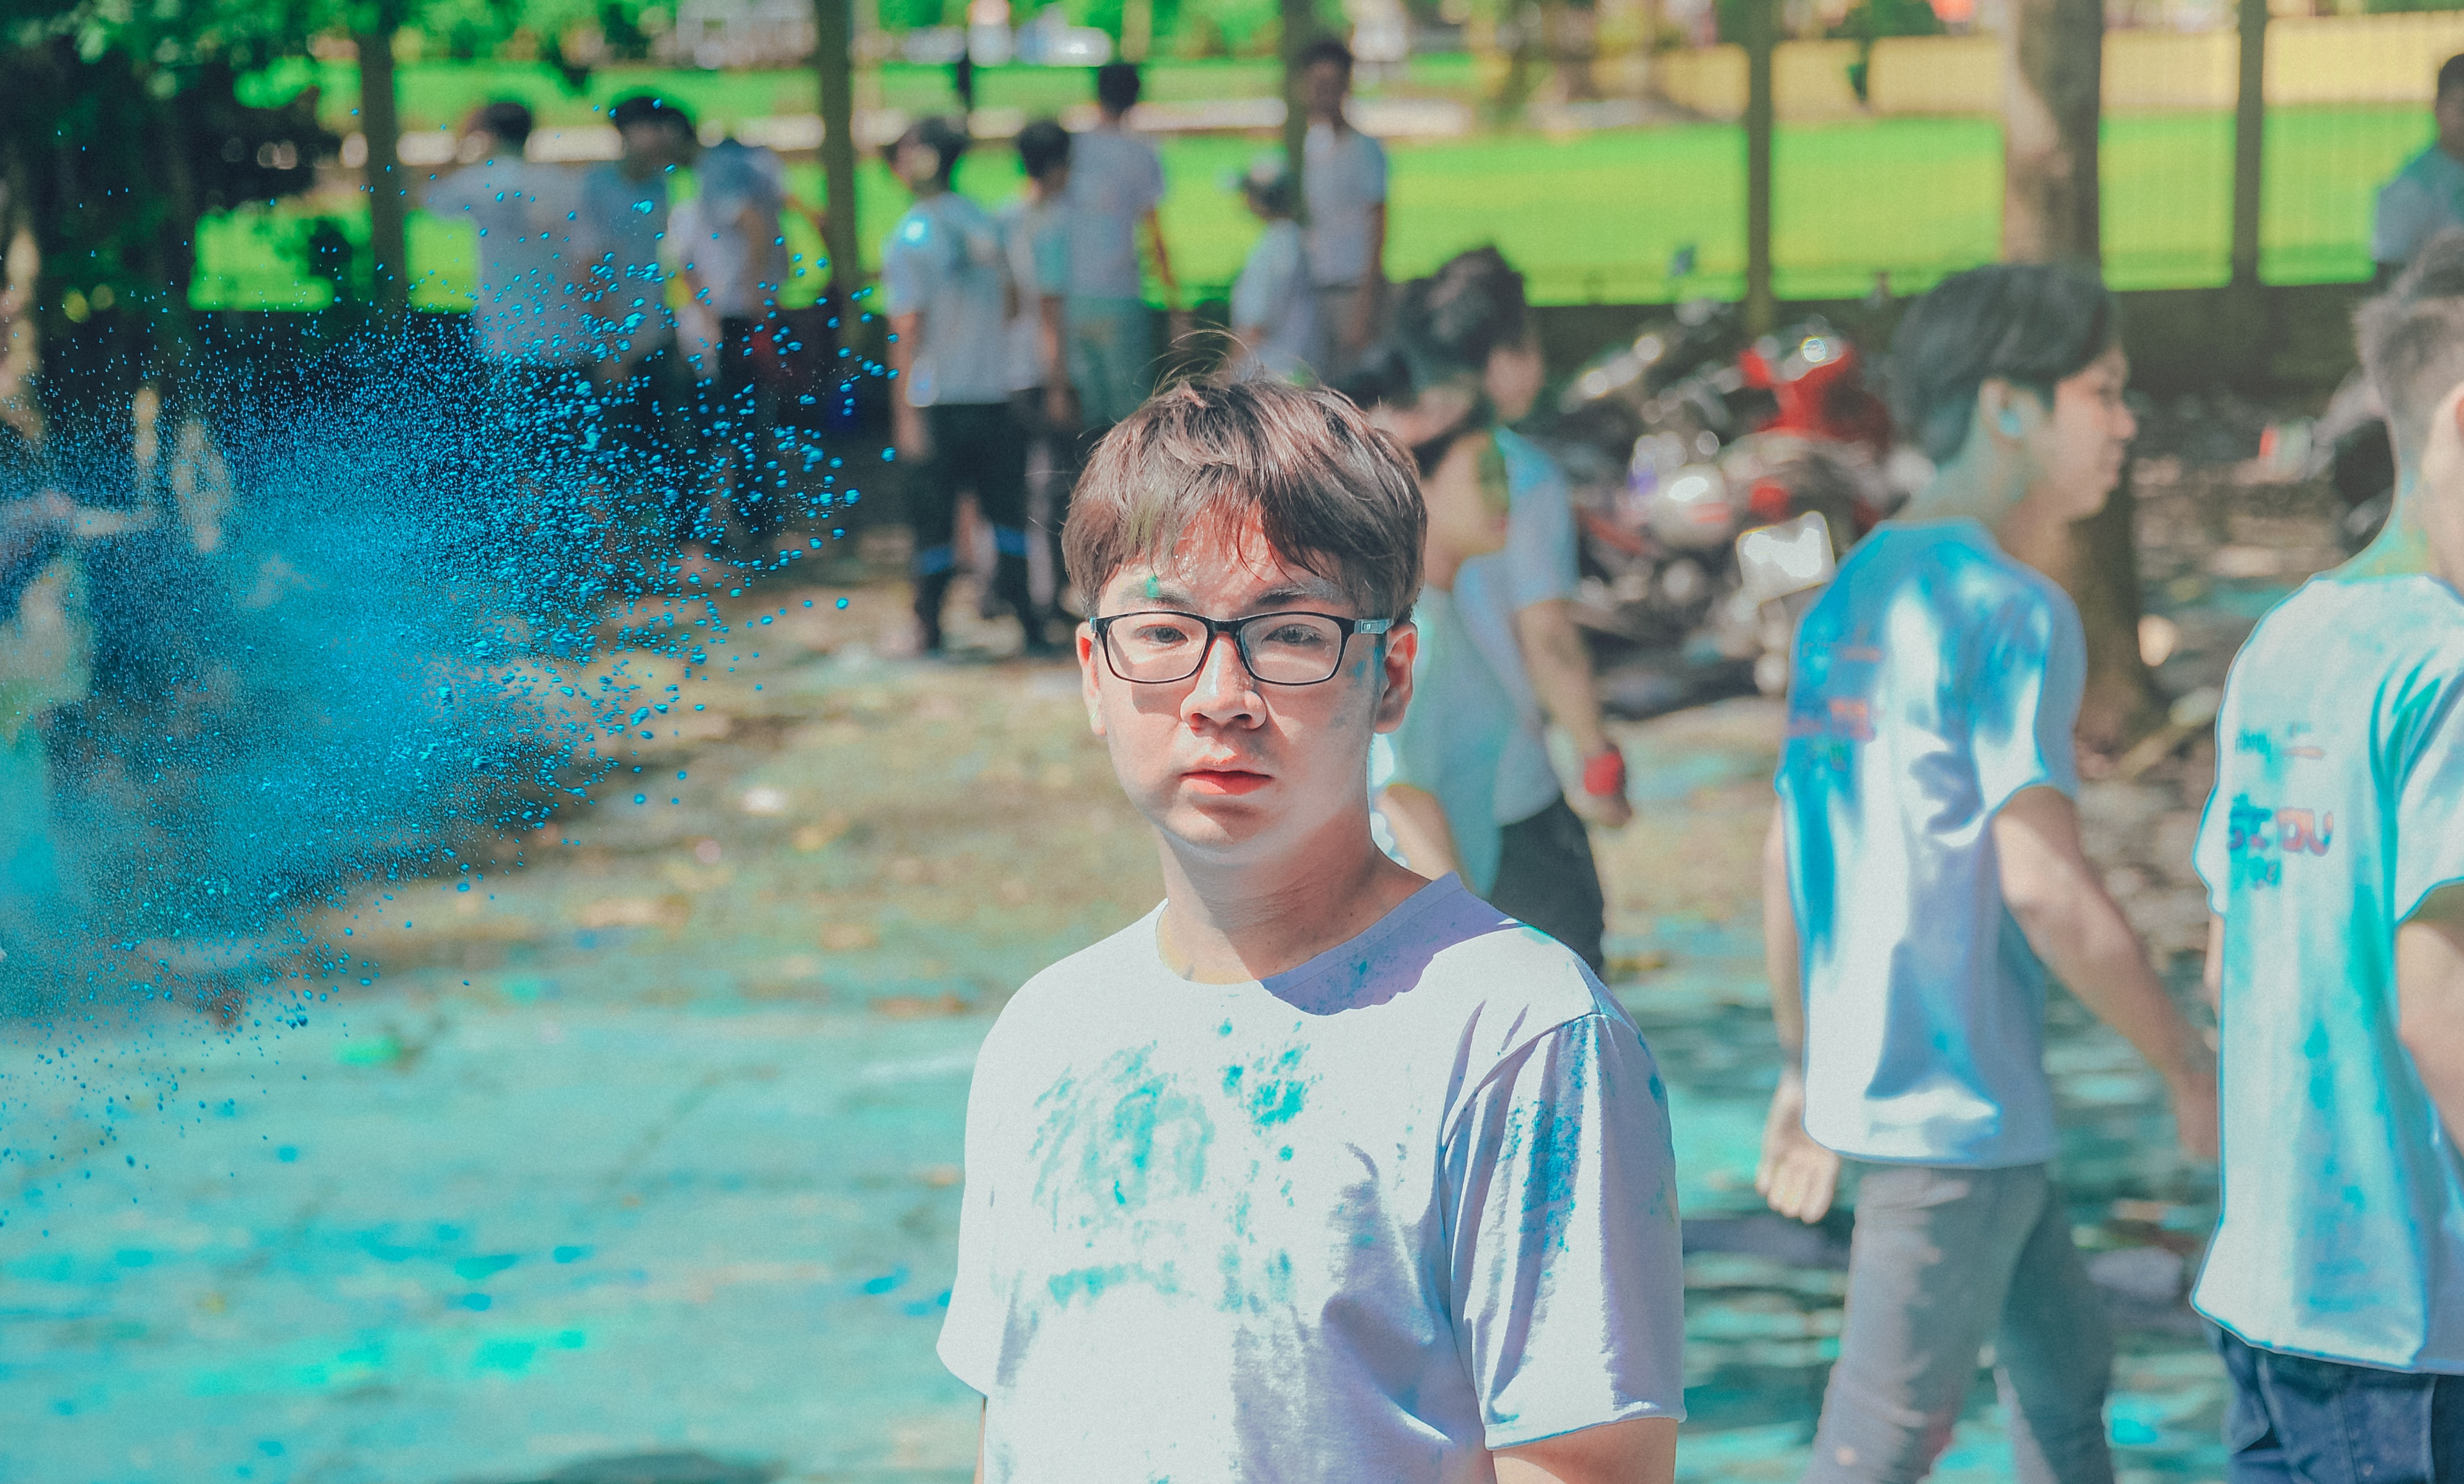
green, people, youth, fun, leisure, water, summer, recreation, glasses, vacation, style, child, crowd